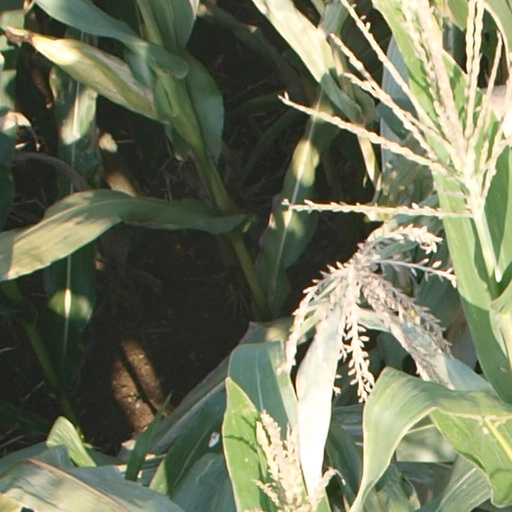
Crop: maize; corn